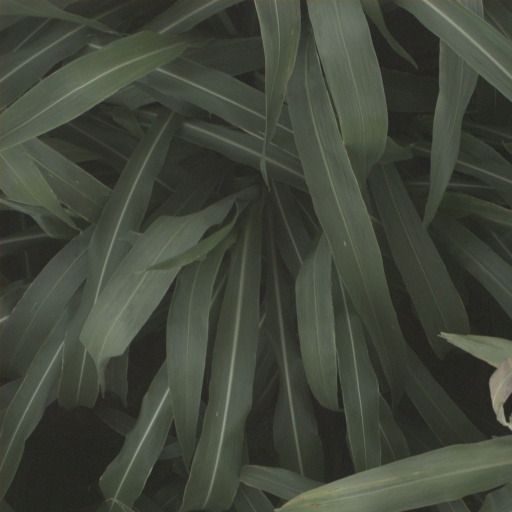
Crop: sorghum